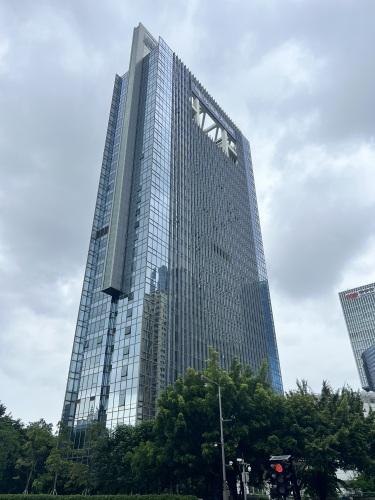
地标名称：深圳供电局有限公司大厦
所在城市：深圳市·福田区